Answer in natural language. How many DiningTables are visible in the scene? Choose between the following options: 4, 0, 3, 1 or 2
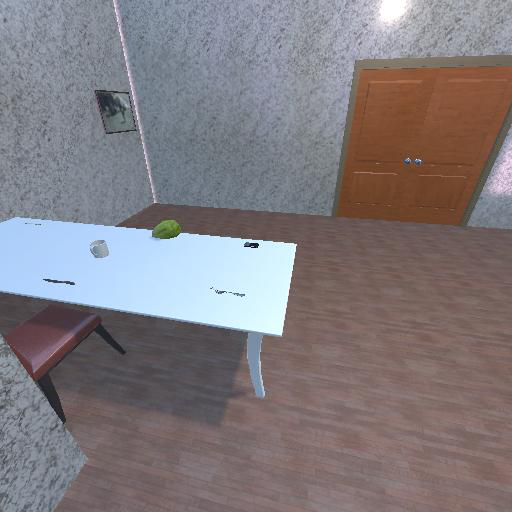
<answer>1</answer>